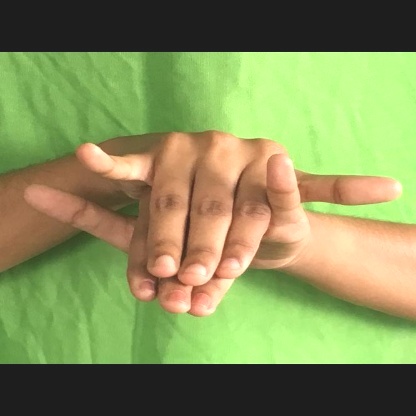
Mudra: Varaha